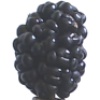
Label: mulberry